ShoreZone

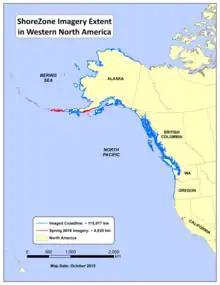
The ShoreZone program currently extends from Oregon to Alaska with spatially contiguous aerial imagery and habitat maps that are available online.

ShoreZone is a mapping program that acquires oblique aerial images at low altitude during the lowest daylight tides of the year to inventory alongshore and across-shore geomorphological and biological features of the Pacific Northwest intertidal shoreline. Habitat attributes are interpreted from the aerial images and categorized in a geographic database. The mapping program was first developed as an oil spill response tool for British Columbia, and now ShoreZone extends from Oregon to Alaska. Other uses of the spatial data include ecological studies, marine conservation planning, shoreline erosion monitoring, coastal flooding and vulnerability assessments, developing climate change adaptation strategies, and community education.